Pyshka
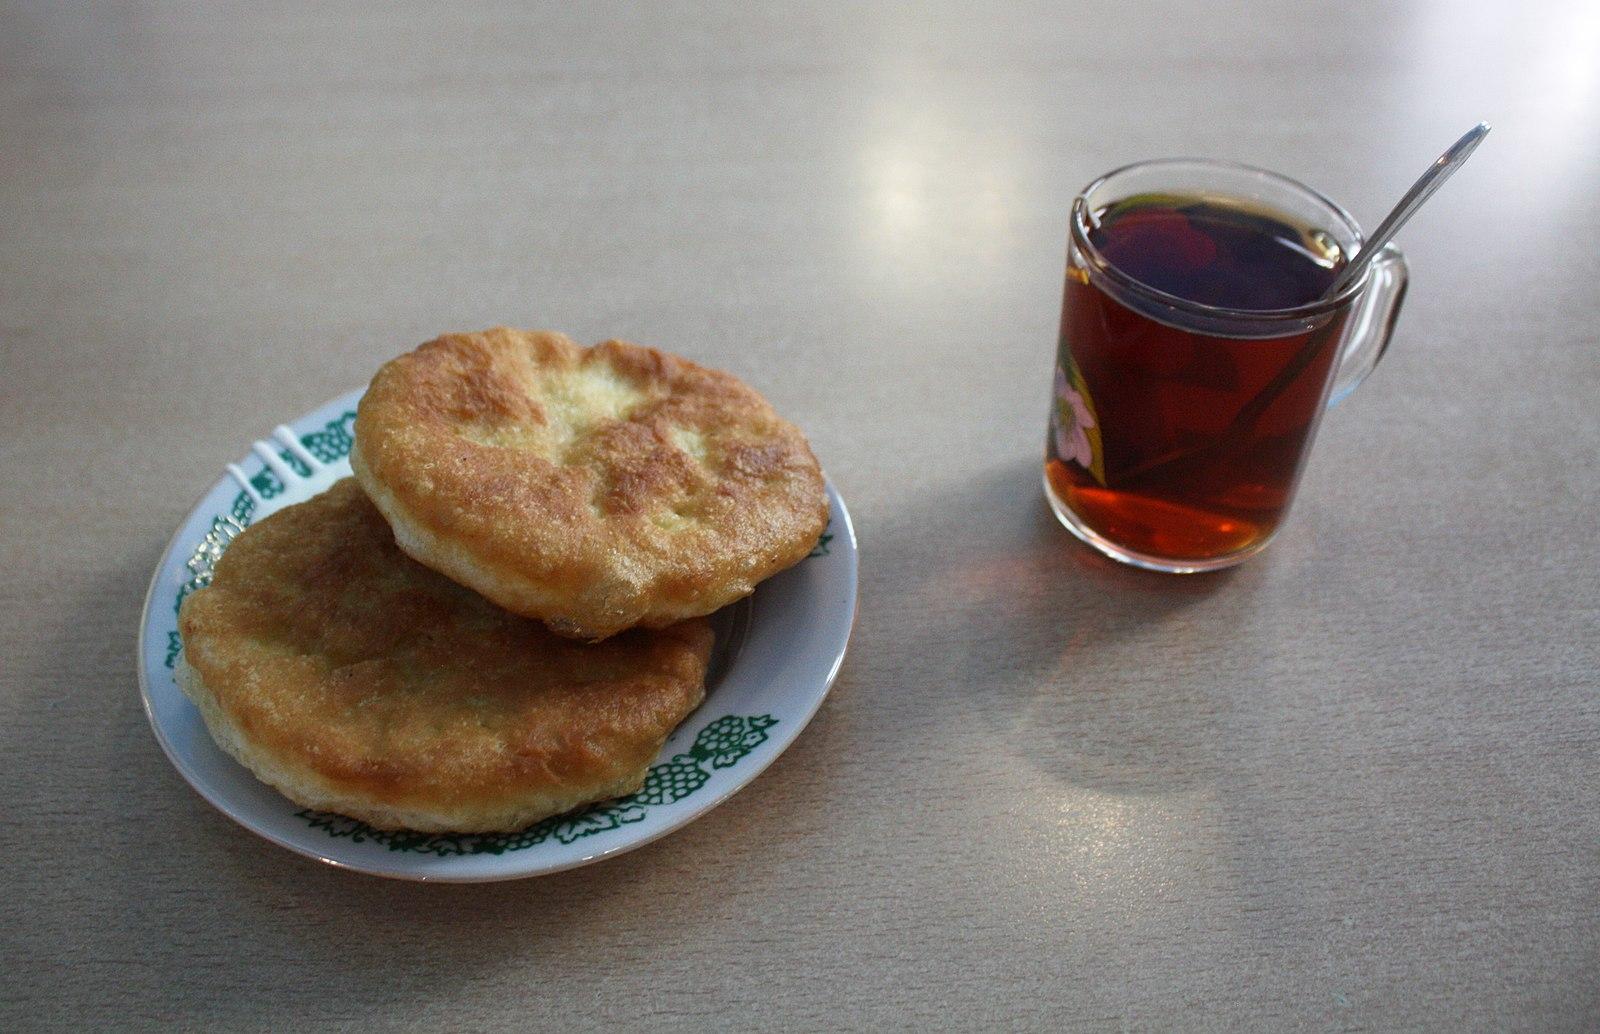
Also known as:
Category: dessert (doughnut)
Cuisine: Russian
Associated cuisines: Russian
Area: Russia
Countries: Russia
Region: Eastern Europe, , , ,
This dish is similar to doughnut, either ring-shaped or without a hole.